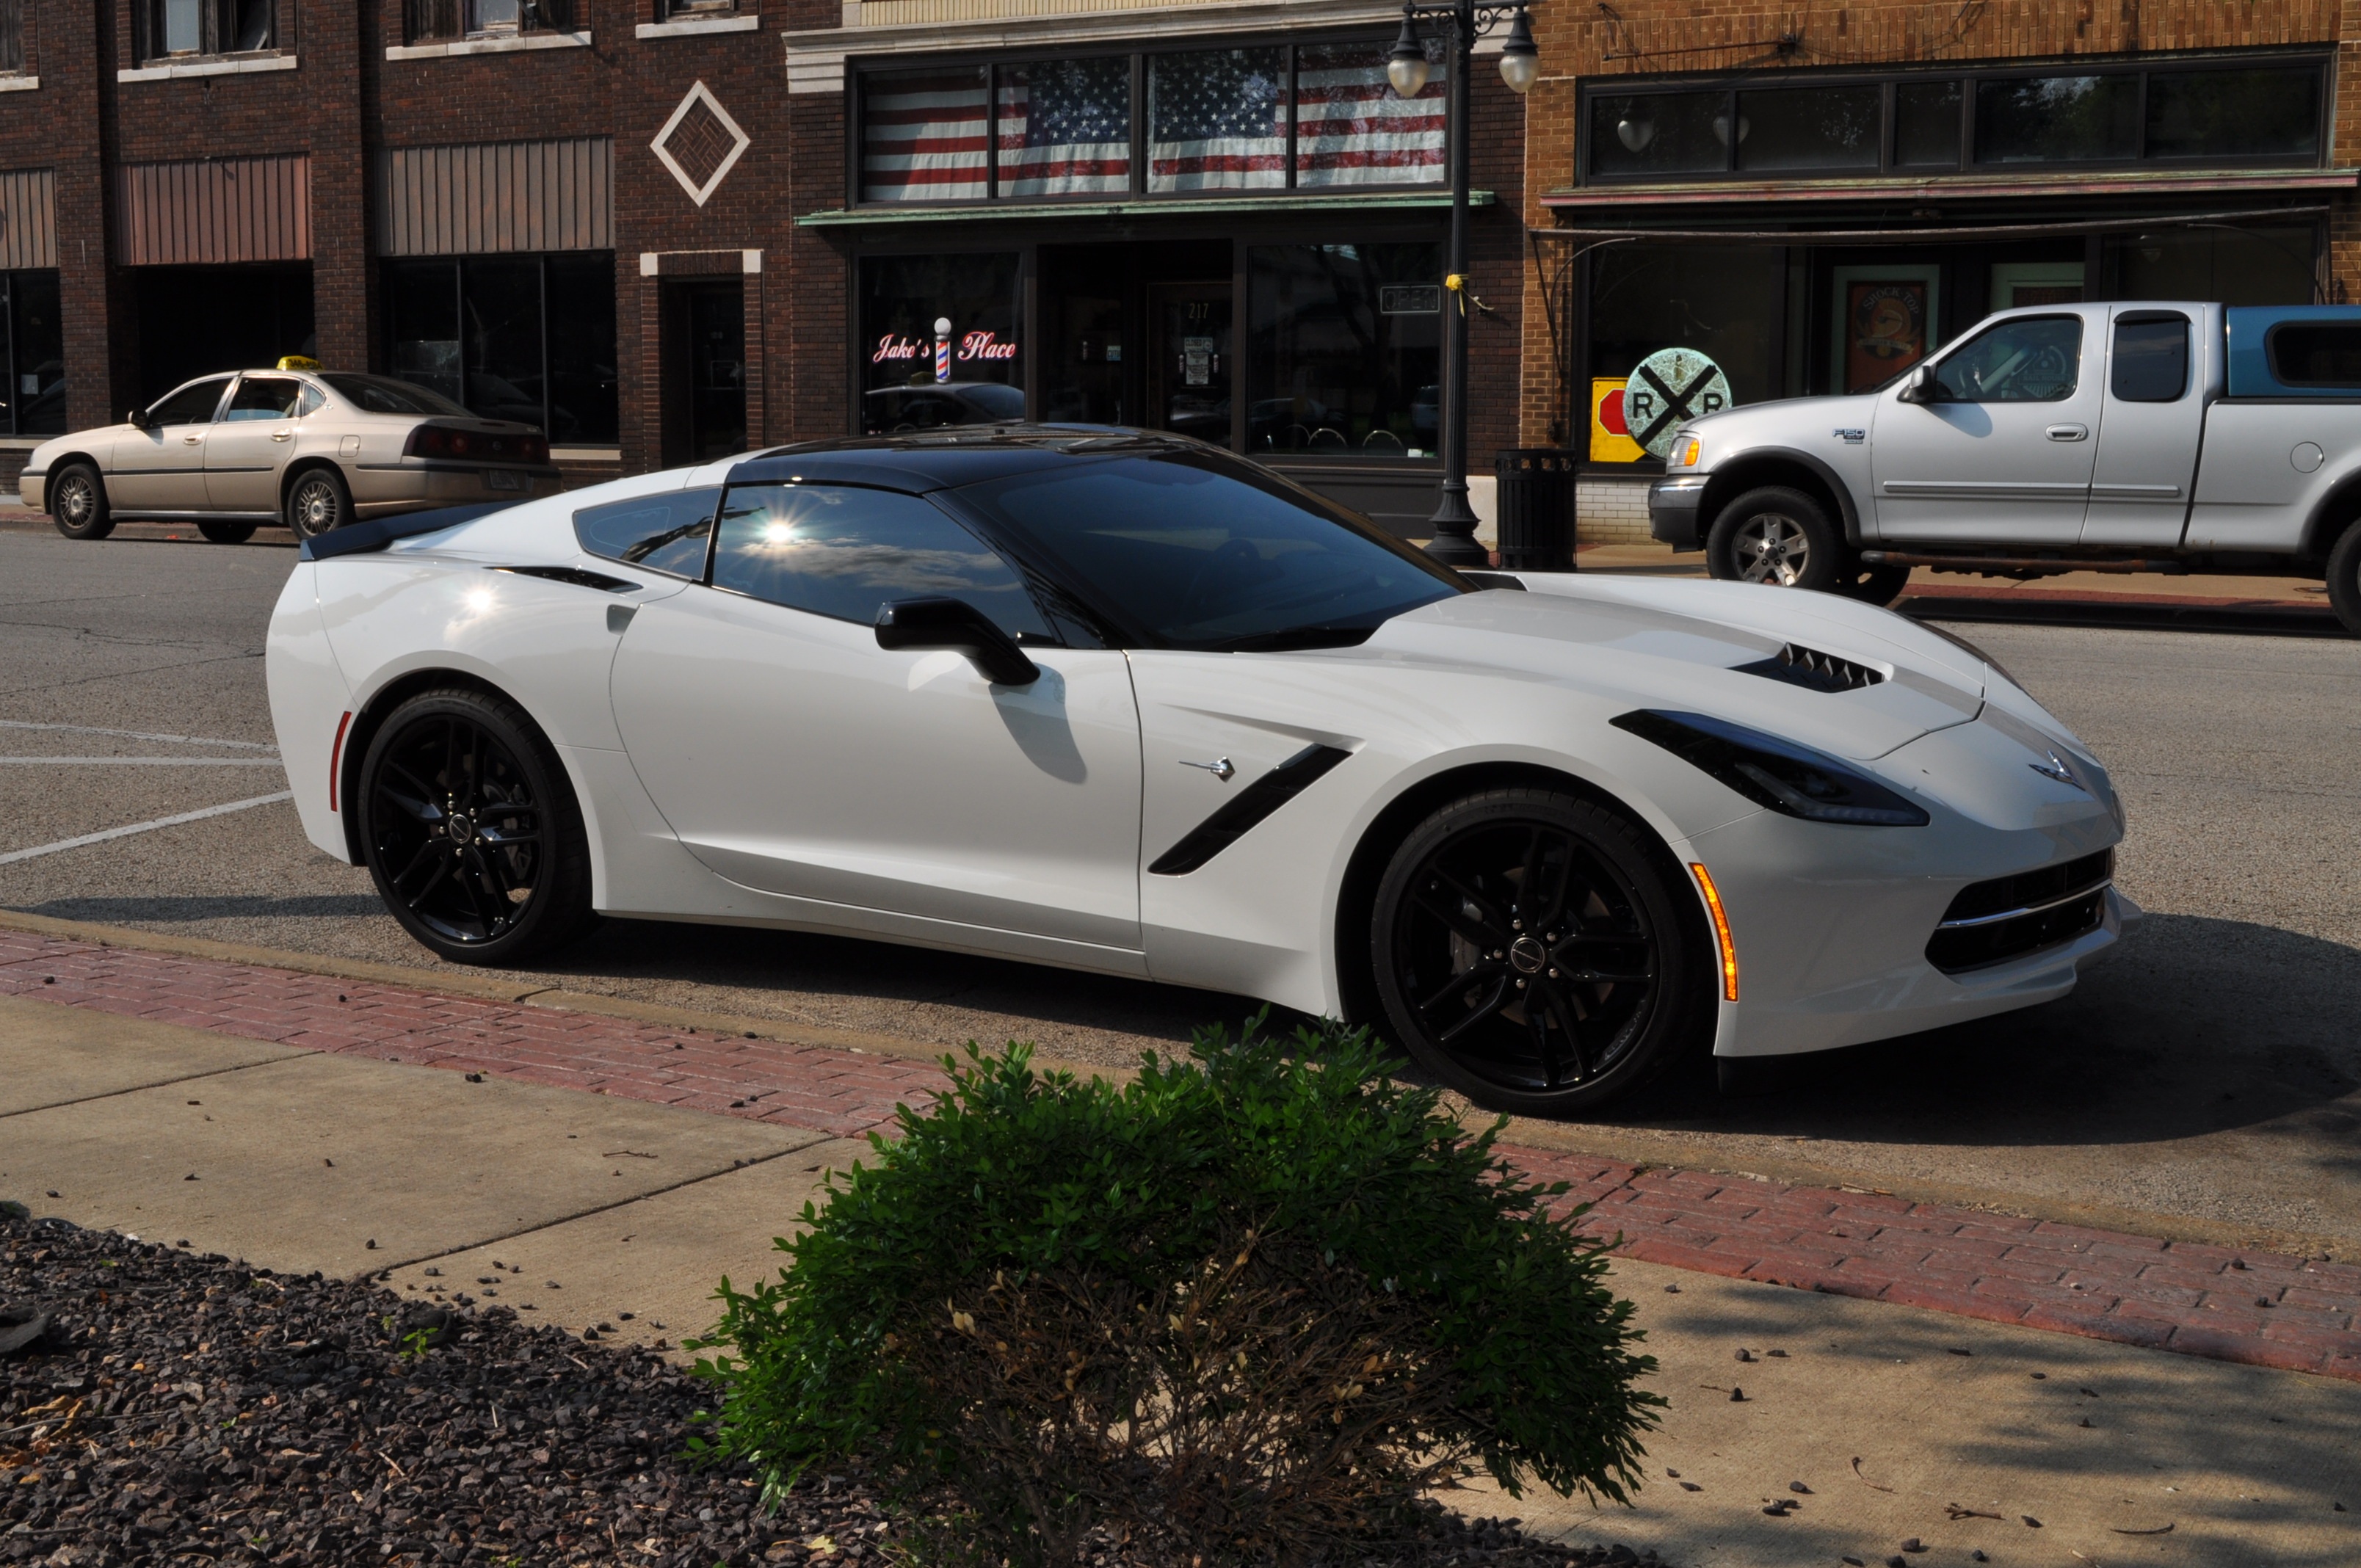
white, traffic, car, wheel, travel, transportation, vehicle, drive, garage, speed, trip, sports car, muscle car, race car, road trip, supercar, motor, chevrolet, corvette, exotic, rims, drivers, land vehicle, sport car, automobile make, automotive exterior, automotive design, luxury vehicle, performance car, chevrolet corvette c6 zr1